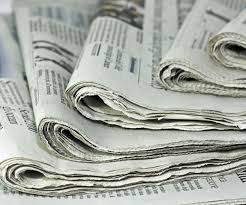
Label: paper